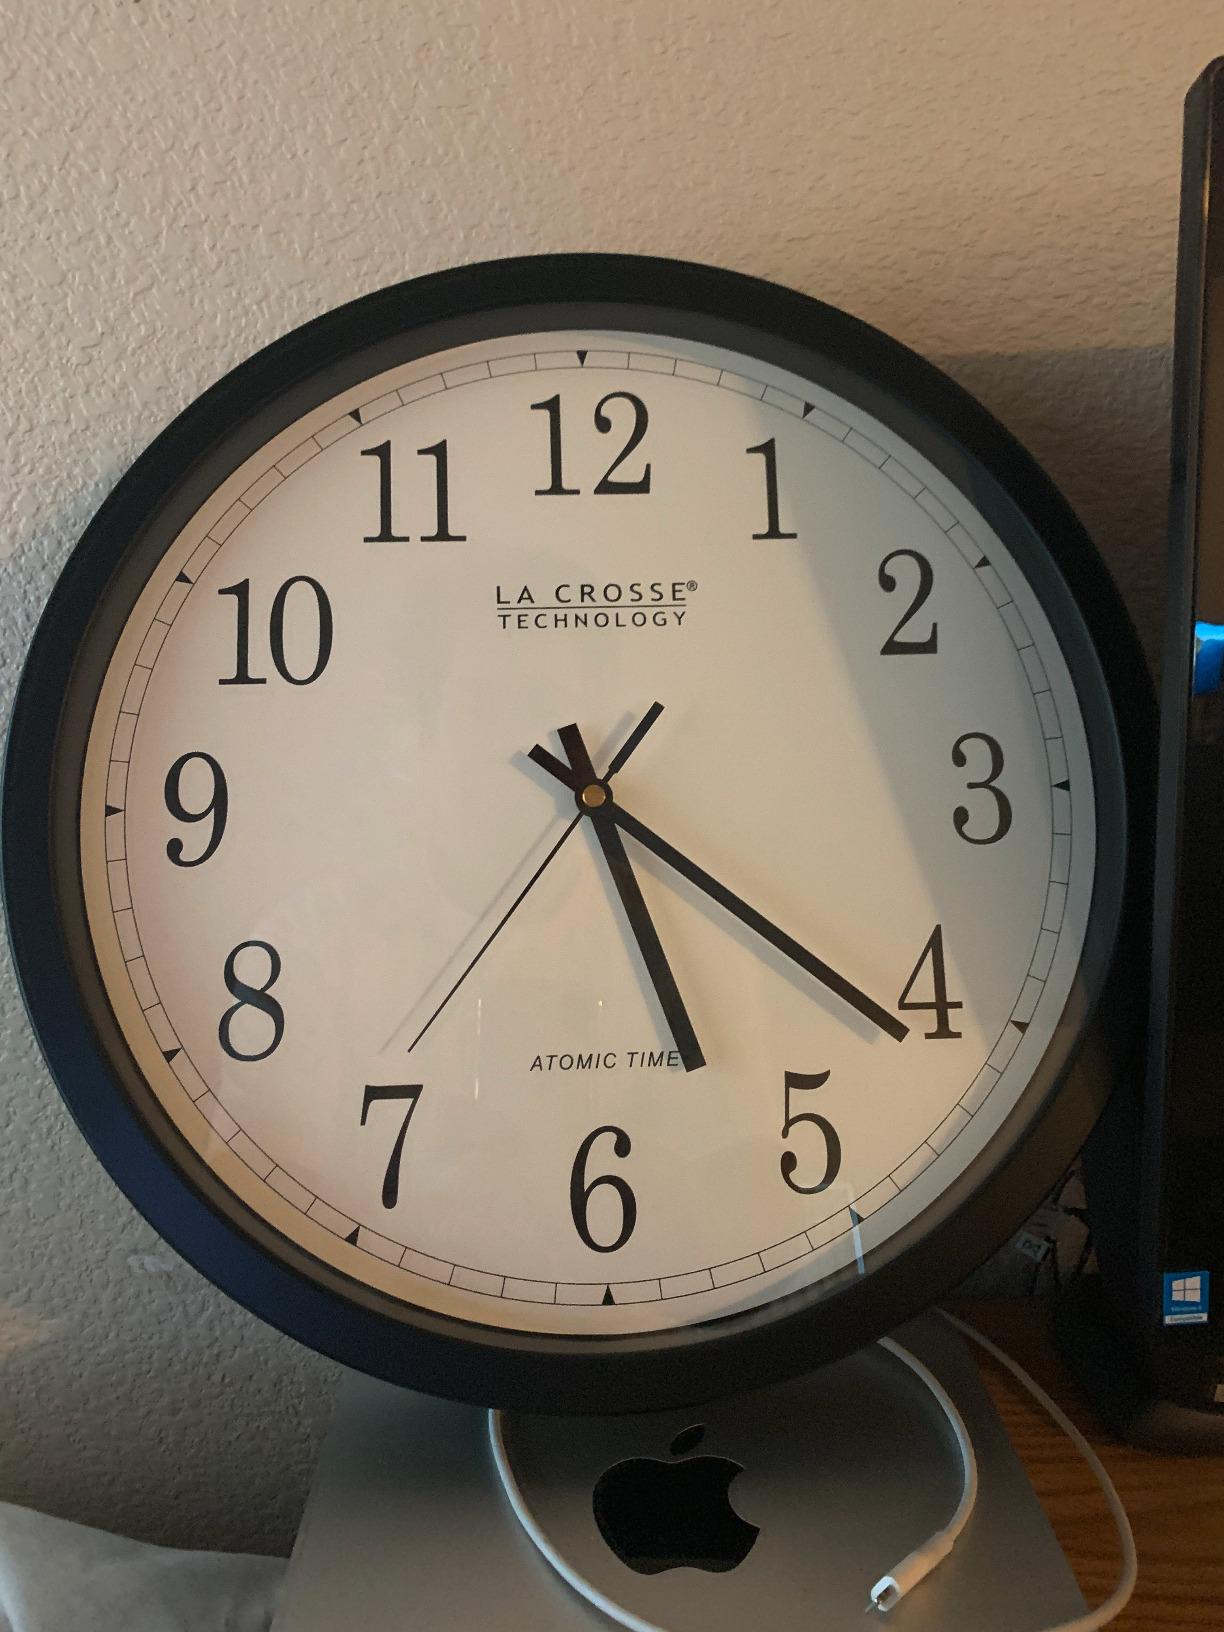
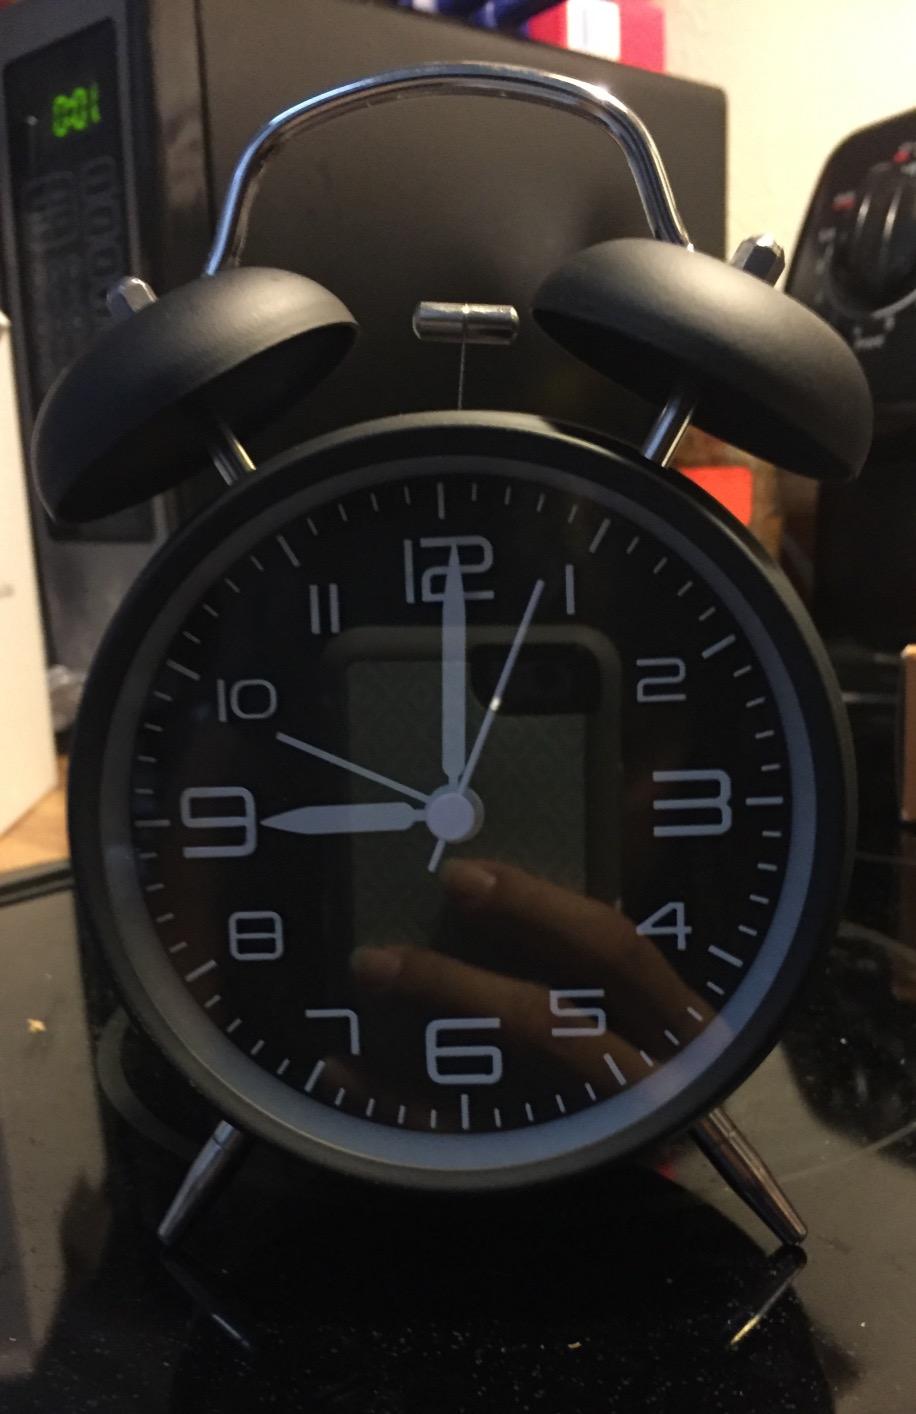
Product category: clock
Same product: no